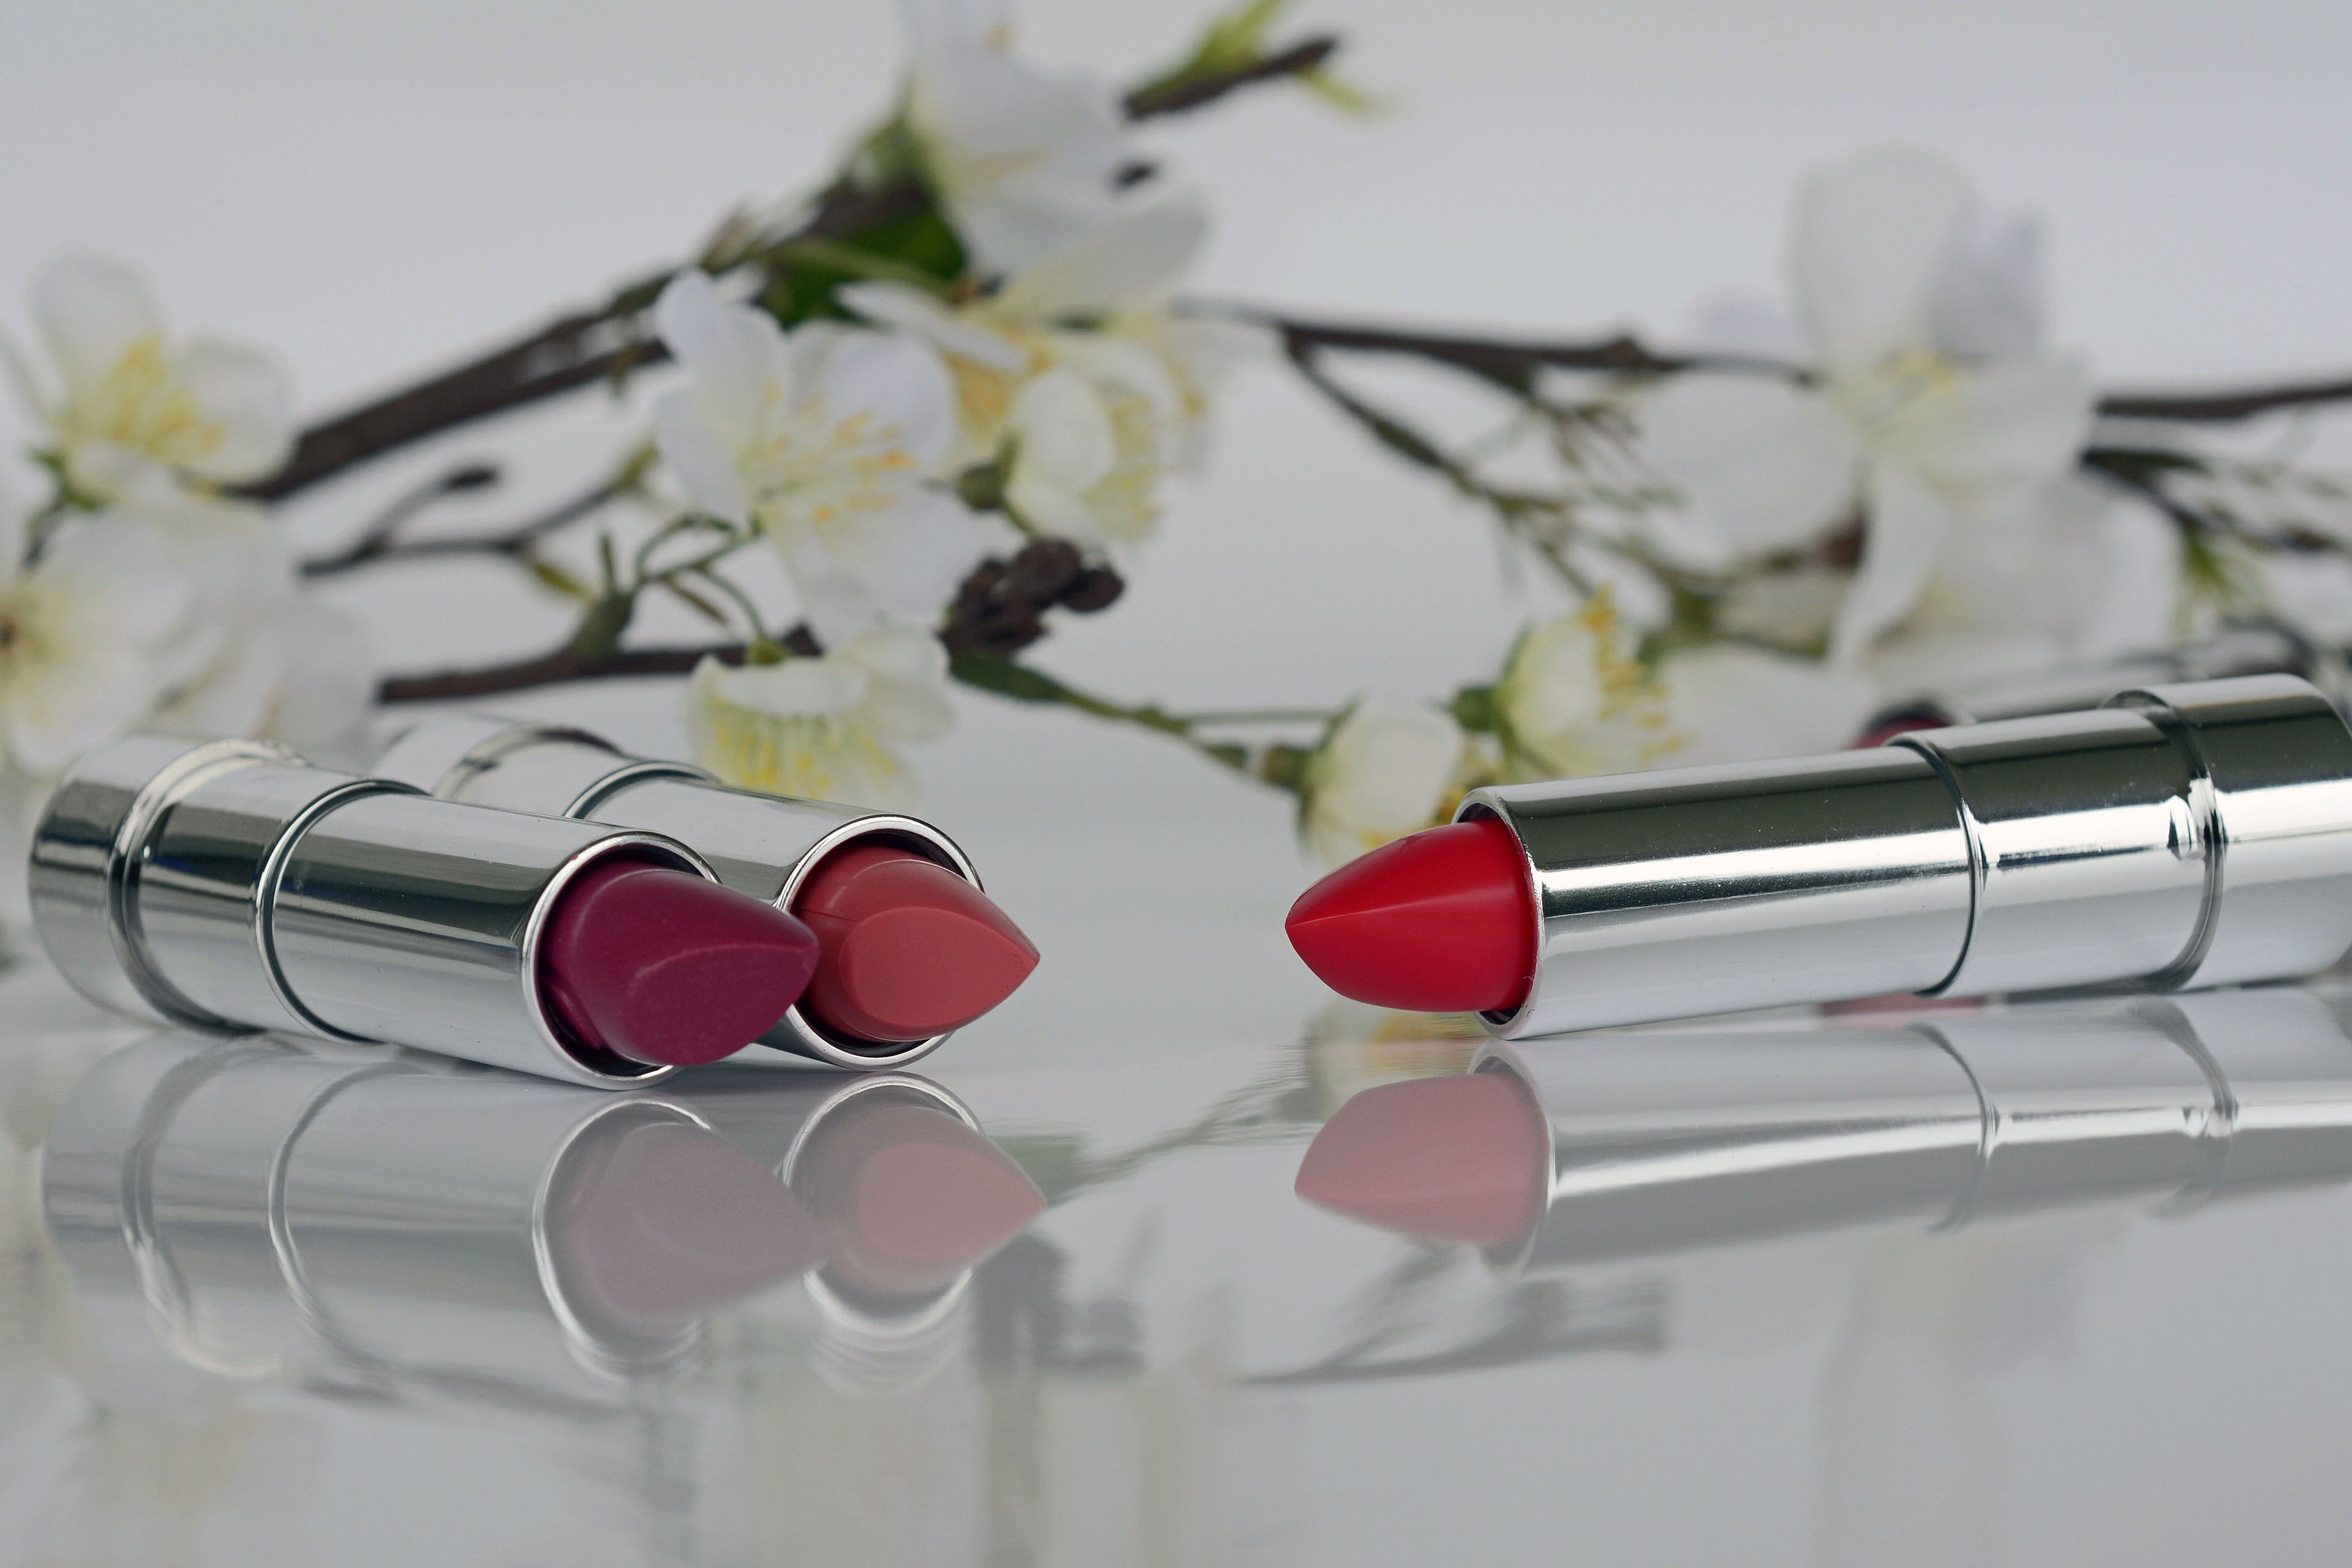
flower, pen, female, reflection, red, lip, feminine, make up, flowers, face, eye, lips, beauty, sexy, organ, shiny, lipstick, cosmetics, mirroring, silvery, sensual, coupon, kiss mouth